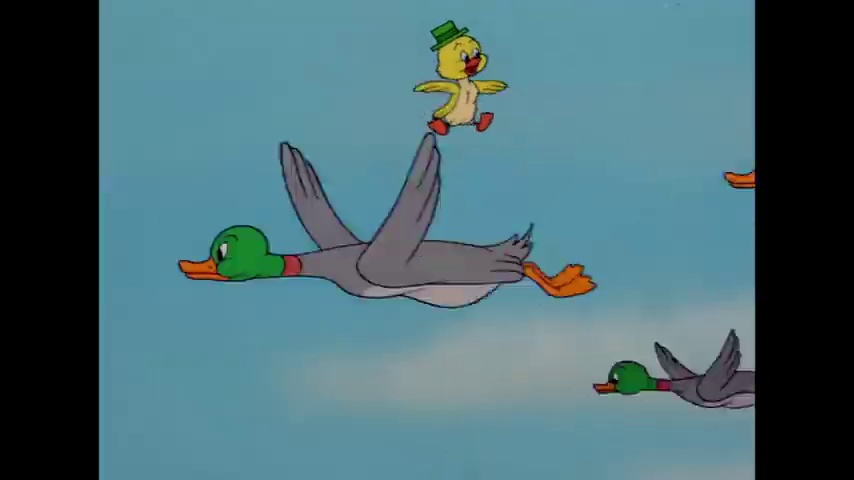
Portrait style: Cartoon Portrait